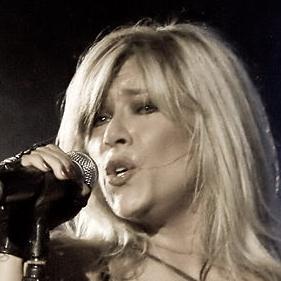
Age: 42